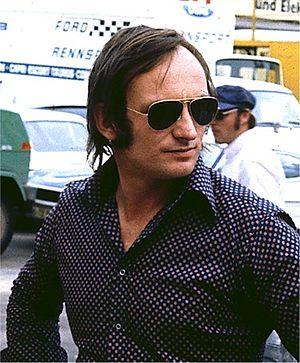
Christopher Arthur Amon, dit Chris Amon, est un pilote de course automobile néo-zélandais. Il a disputé quatorze saisons de Formule 1, de 1963 à 1976, soit 96 Grands Prix, sans remporter aucune victoire en championnat. Il a signé 11 podiums et a terminé 30 fois dans les points. Il a décroché 5 pole positions, 3 meilleurs tours en course et a marqué 83 points au championnat du monde de Formule 1, ce qui en fait un des pilotes les plus malchanceux de l'histoire du sport automobile, eu égard à son talent. Son meilleur classement en championnat du monde est une quatrième place en 1967. Hors championnat, Chris Amon a remporté deux victoires au volant d'une Formule 1, le BRDC International Trophy 1970 sur March et le Grand Prix d'Argentine 1971 sur Matra.
L'histoire de la Formule 1 trouve son origine dans les courses automobiles disputées en Europe dans les années 1920 et 1930. Elle commence réellement en 1946 avec l'uniformisation des règles voulue par la Commission sportive internationale de la Fédération internationale de l'automobile et la création de la « Formule de Course Internationale nᵒ 1 », pour indiquer la qualité optimale, comprimée en Formule 1. Un championnat du monde de Formule 1 est créé en 1950 puis une coupe des constructeurs en 1958.